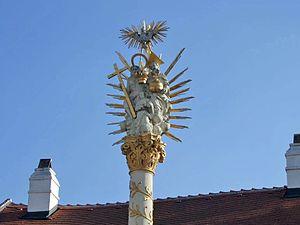
L'article Religion en Autriche vise à présenter les pratiques religieuses, passées et présentes, actualisées, des 9 900 000 habitants de la République d'Autriche, pays enclavé d'Europe centrale.